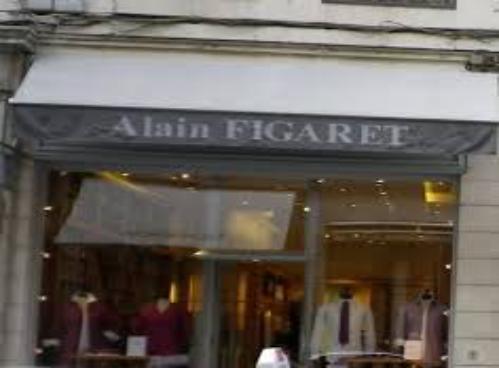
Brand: Alain Figaret
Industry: Clothes